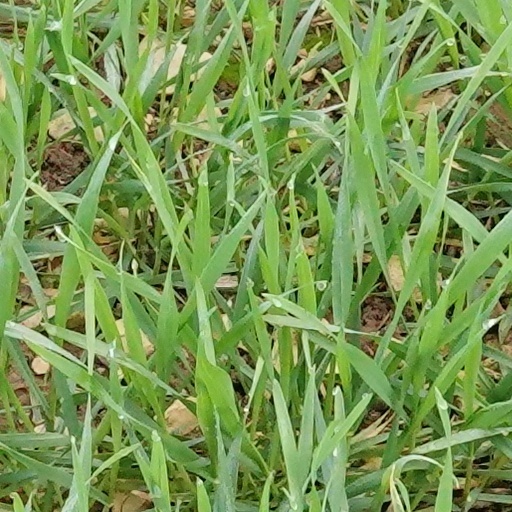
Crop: wheat